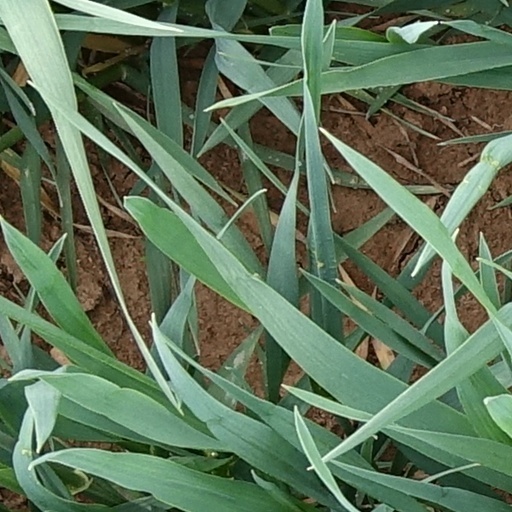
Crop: wheat